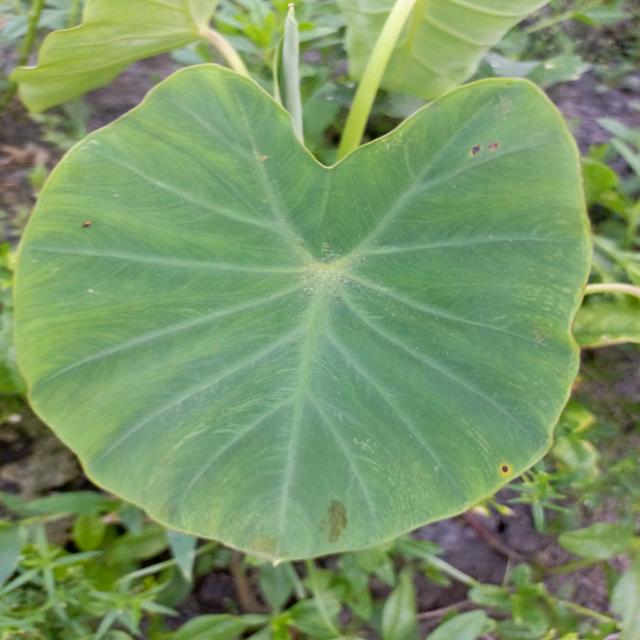
Label: Early_Blight